Trumpism

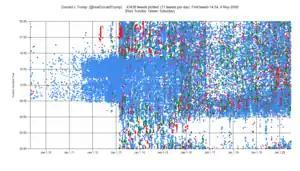
Trump's hourly tweet activity from his first tweet in May 2009 until his suspension from the website in 2021. His tweet activity pattern changed markedly in 2013.

Brooks thinks sharing of conspiracy theories has become the most powerful community bonding mechanism of the 21st century.